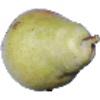
Label: pear_williams